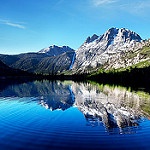
Scene: Outdoor